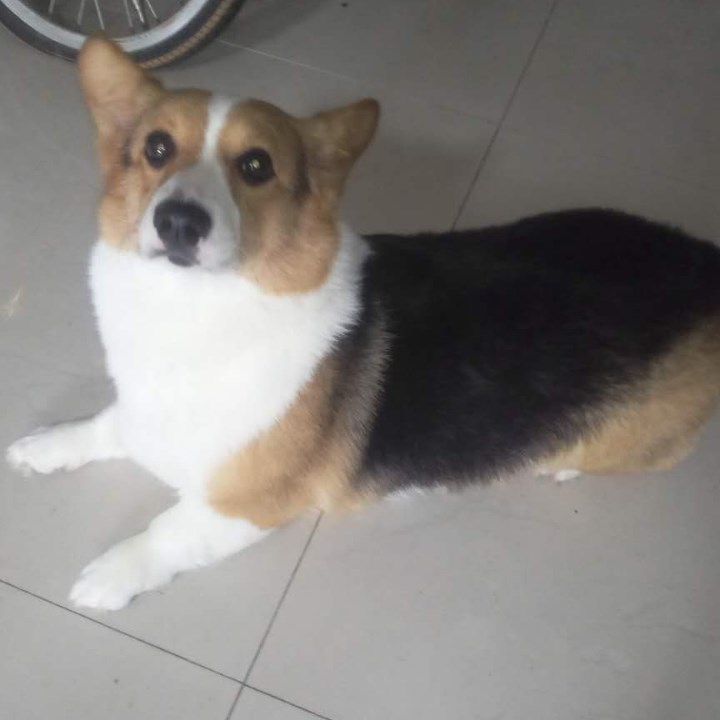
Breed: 2909-n000116-Cardigan